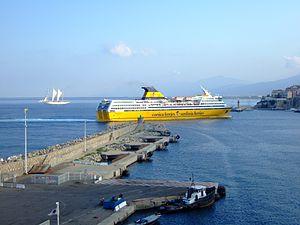
Le ferry Mega Express de la Compagnie Corsica Ferries en manoeuvre d'entrée dans le port de Bastia. Corse, France